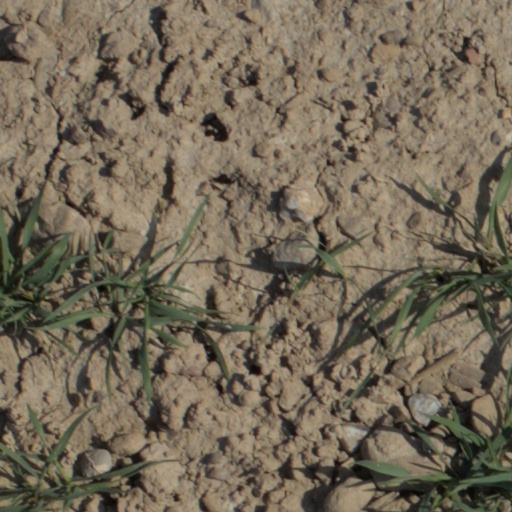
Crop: wheat